5th (Scottish) Parachute Battalion

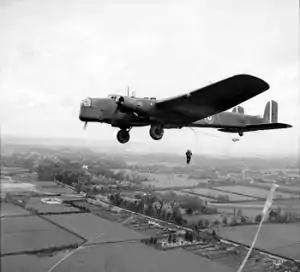
Parachute troops jumping from an Armstrong Whitworth Whitley near Windsor in England.

During training, all members of the battalion had to undergo a twelve-day parachute training course, which was carried out at No. 1 Parachute Training School, RAF Ringway. Initial training consisted of parachute jumps from a converted barrage balloon before progressing to five parachute jumps from an aircraft. Anyone failing to complete a descent was returned to his old unit. Those men who successfully completed the parachute course, were presented with their maroon beret and parachute wings. Initially the 5th Battalion wore a Balmoral bonnet instead of the beret, with the cap badge backed by a Hunting Stewart tartan patch.